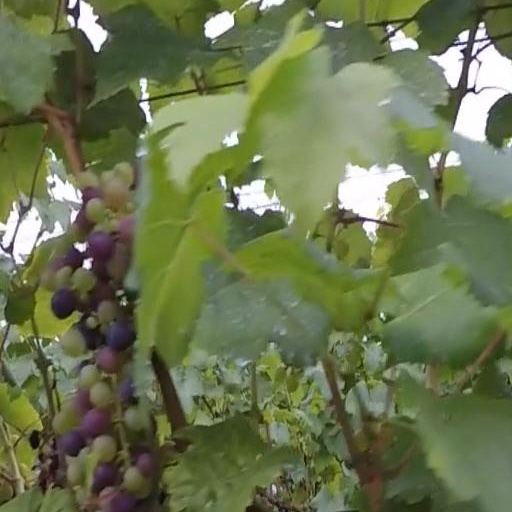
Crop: grape